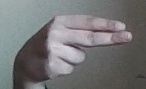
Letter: ain